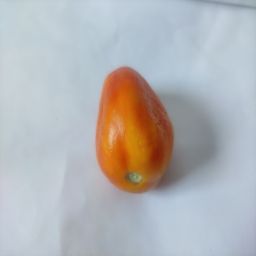
Crop: Tomato
Quality: Old